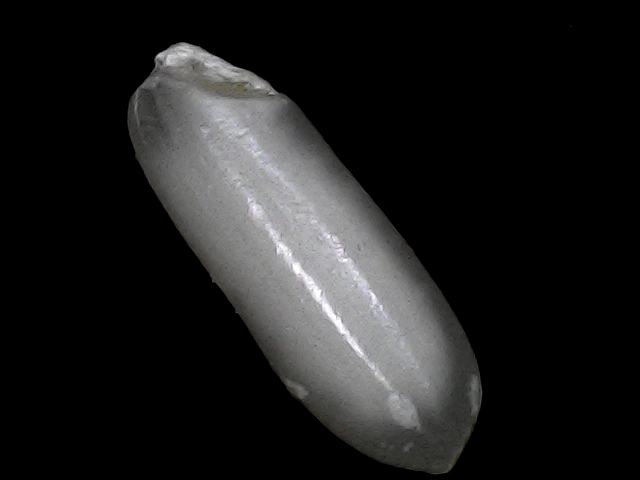
Rice variety: BRRI74